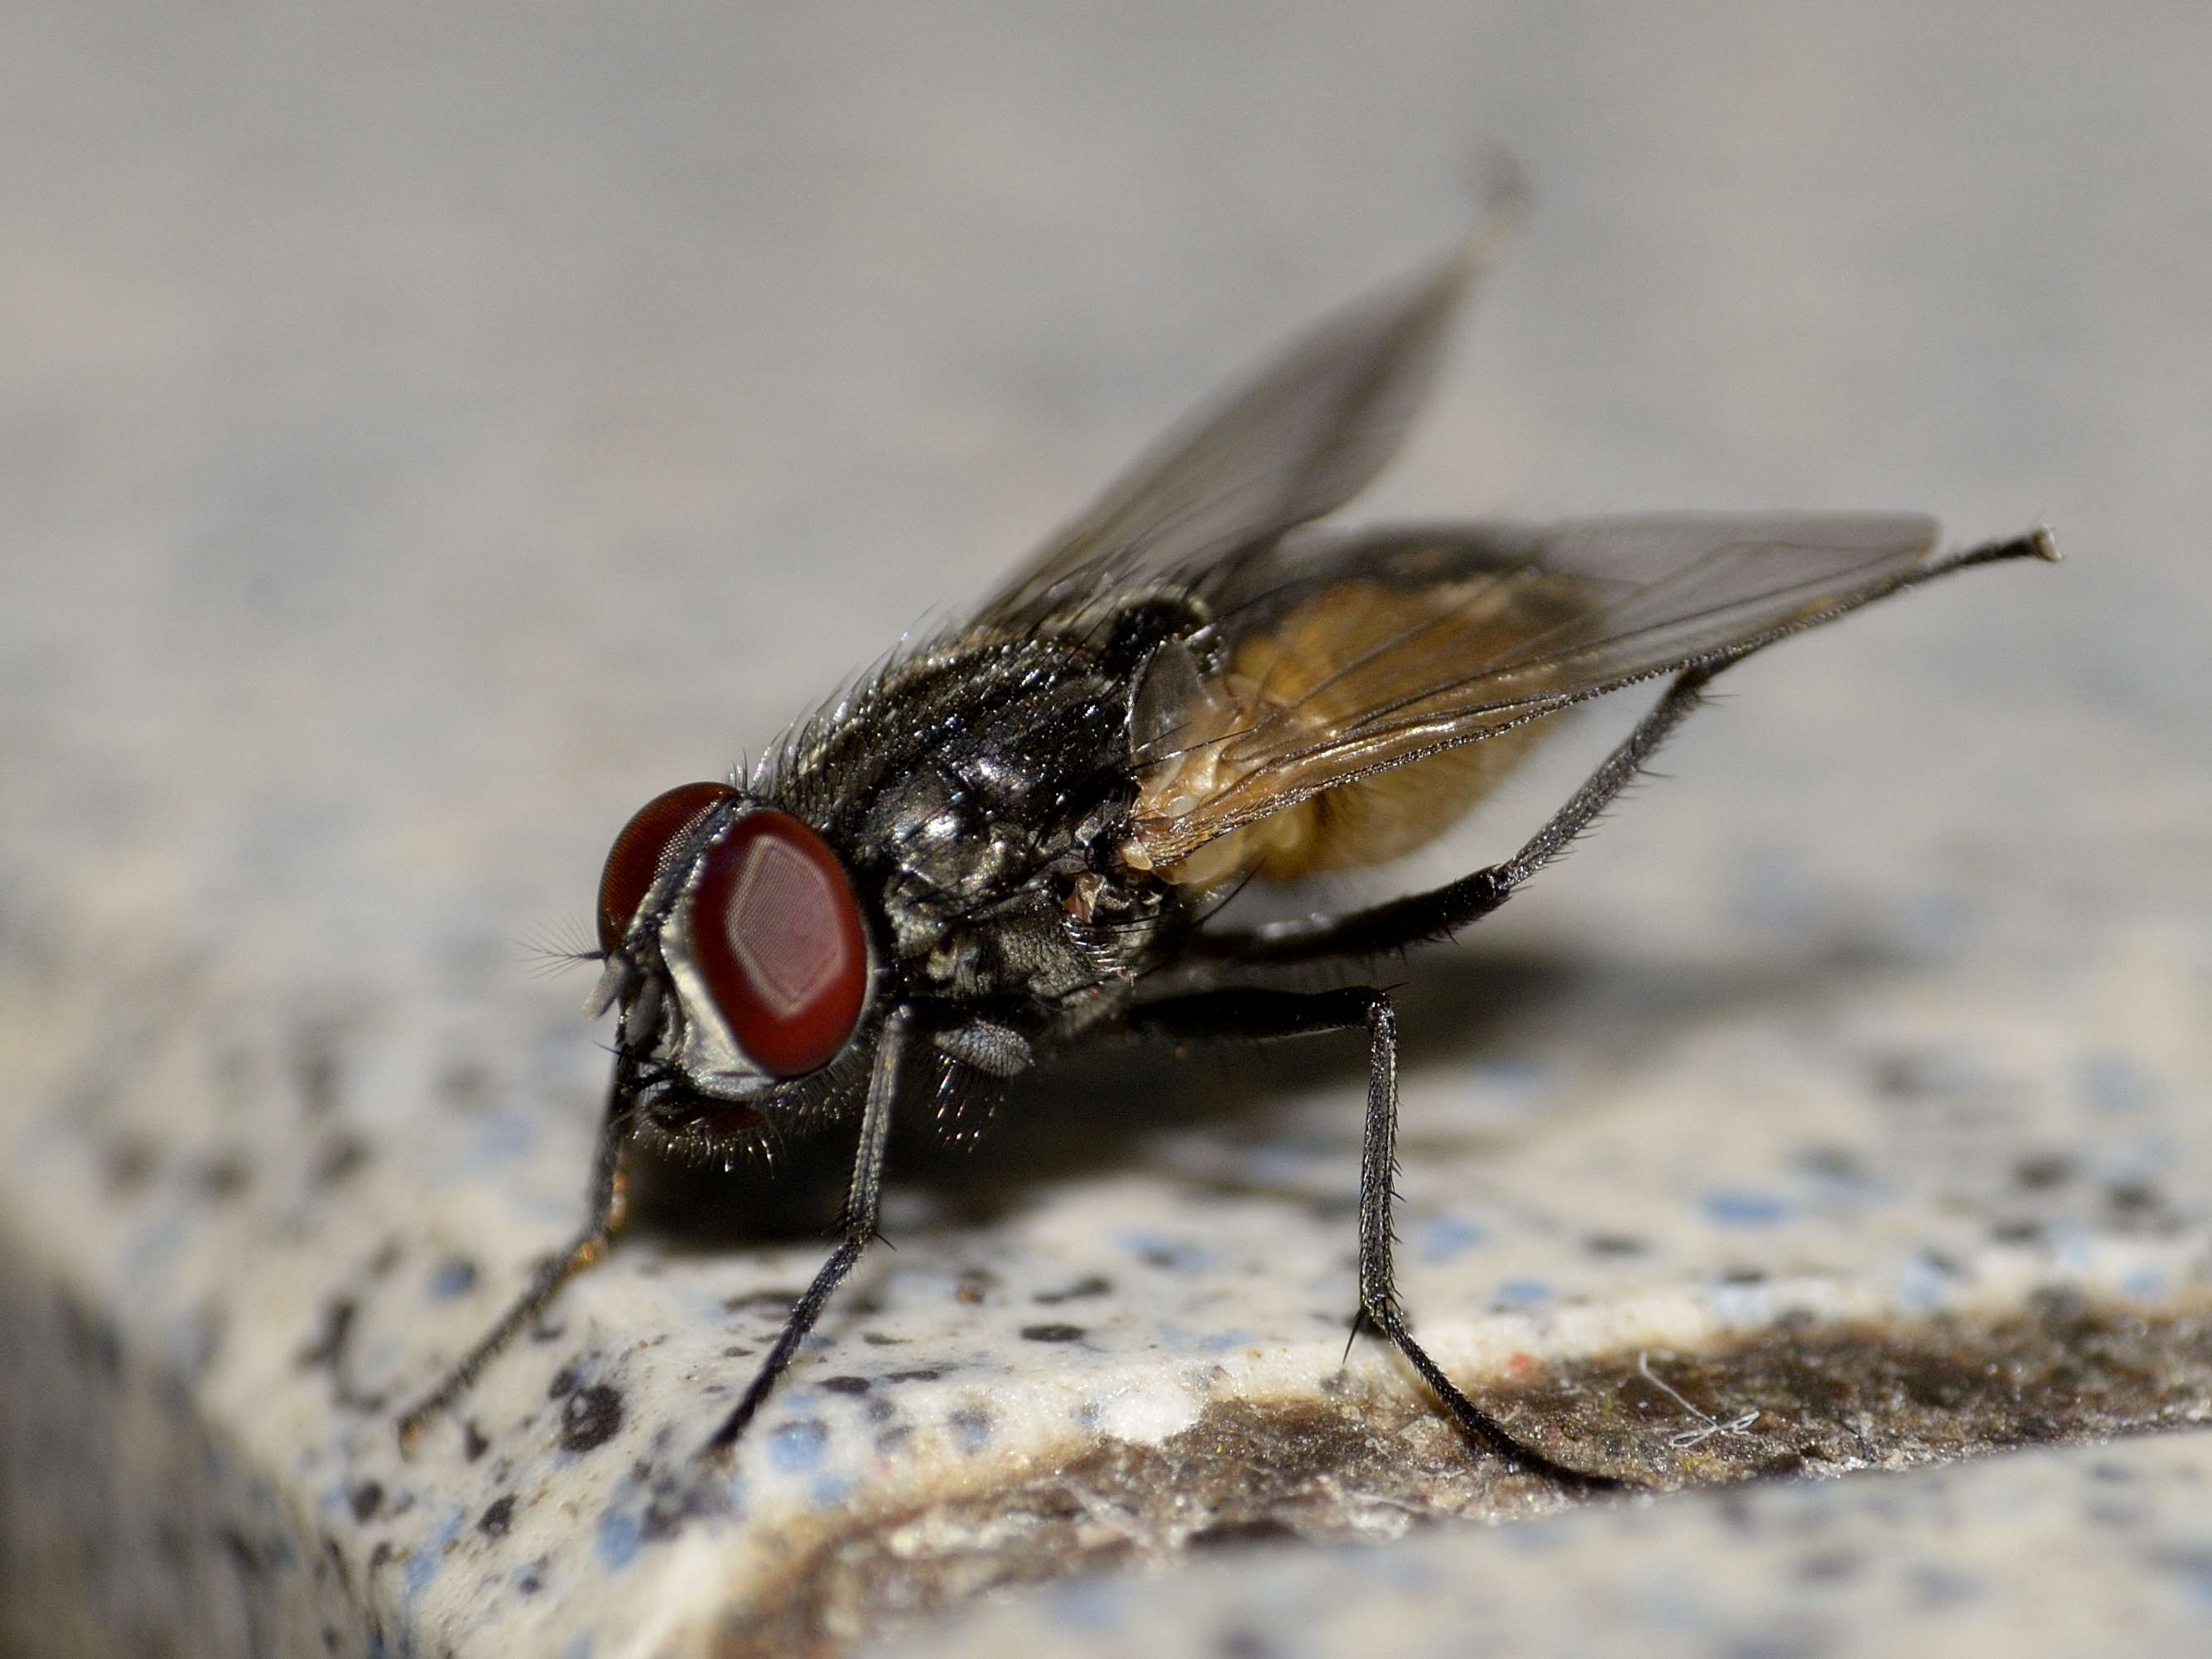
nature, wing, photography, fly, wildlife, insect, fauna, invertebrate, close up, mosca, pest, macro photography